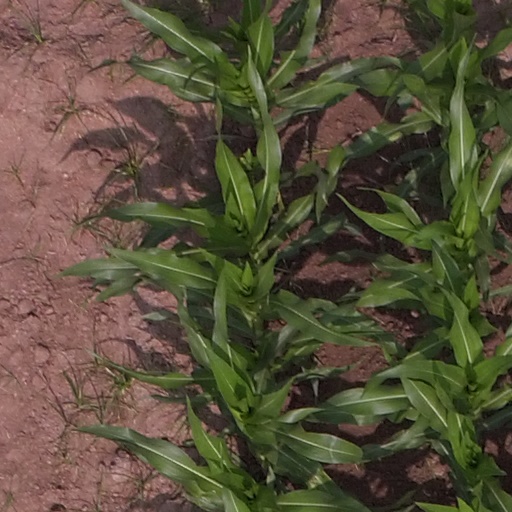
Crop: maize; corn